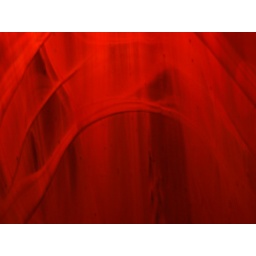
designs in streaky glass - lamp lit